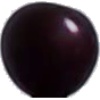
Label: Cherry Wax Black 1